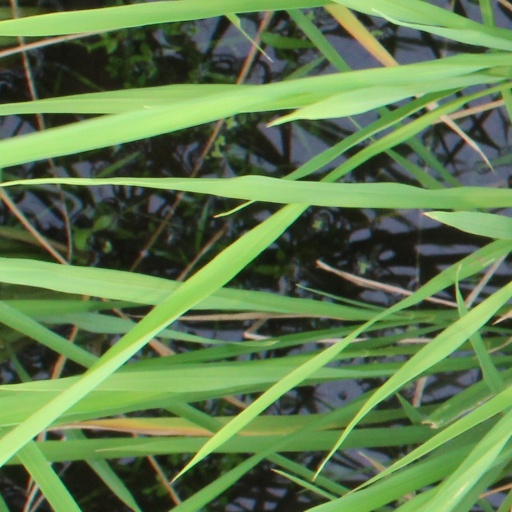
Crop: rice